Sinitic languages

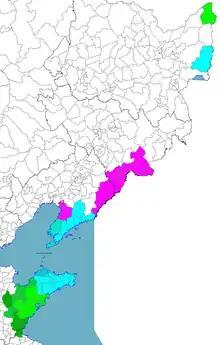
Distribution of Jiaoliao Mandarin varieties

Jiaoliao Mandarin is spoken in the Jiaodong and Liaodong Peninsulae, which includes the cities of Dalian and Qingdao, as well as several prefectures along the China-Korea border. Like Jilu Mandarin, its light checked tone is merged into light level or departing based on the manner of articulation of the initial, though its dark checked is merged into the rising. Its initial terms are pronounced with a null initial (apart from open rime series finals), unlike the of Northern and Beijing Mandarin.